Tawny eagle

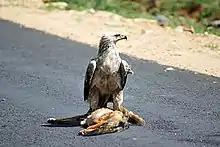
With a black-backed jackal, road traffic victim in Ethiopia.

The tawny eagle, quite unlike the steppe eagle, is largely sedentary and non-migratory. However, in Africa it is at times considered to be fairly nomadic and can engage in some seasonal movements. In west Africa, "A. r. belisarius" rather regularly travels shorter distance to damp woodlands during October through November, returning north in April, and perhaps at least at times, migrates into Kalahari region of Botswana and may vagrate to southern South Africa. Sometimes, tawny eagles seem to ping semi-regularly between Ethiopia and west Africa. Some long distance wandering has even been reported, such as a vagrant "A. r. belisarius" in Tunisia and as far as Egypt (where twice recorded in the 1950s) and even Israel (3 winter records in the 1990s) and Oman. From the Indian range, individuals vagrate not infrequently to nearby Bangladesh, most likely as juveniles post-dispersal wanderings, but reports of the species wandering into southeast Asia such as Thailand are now considered likely apocryphal. Generally, in areas such as southern Africa, tawny eagles usually seldom seem to leave their established breeding territories and juvenile eagles generally wander no more than several dozen kilometres from their original nest. A bird banded as a nestling in Esigodini was recovered quite nearby at Fort Rixon more than two years later. However, in a rather far dispersal for southern Africa, one eagle banded as a nestling was recovered away from its nest of origin in Zimbabwe four years later. Inconsistent and seemingly unpredictable movements by tawny eagles have been proven via experimental ecological studies to be actually be instances of eagles searching out new areas to compensate for lack of rainfall. While non-breeding steppe eagles are often slightly social and flock at opportunistic feeding sources, the tawny eagle is usually considered solitary. However, groups of two to three tawny eagles are sometimes seen, such as in the Indian subcontinent, but occasionally group sizes may even exceed this figure. In the Mirpur Division of Azad Kashmir in Pakistan, small flocks of tawny eagles have reportedly been witnessed gathering in warmer spots between November and February, over three years of study. Small groups or aggregations are known to occur in Africa as well near concentrated foods and even communal roost have been reported in trees, power pylons or on the ground. Like many large raptors, the tawny eagle probably spends the majority of its day perched but take wing a few times a day. Unlike most large eagles, in India at least, tawny eagles are often fairly accustomed to humans and may allow fairly close approach by observers.